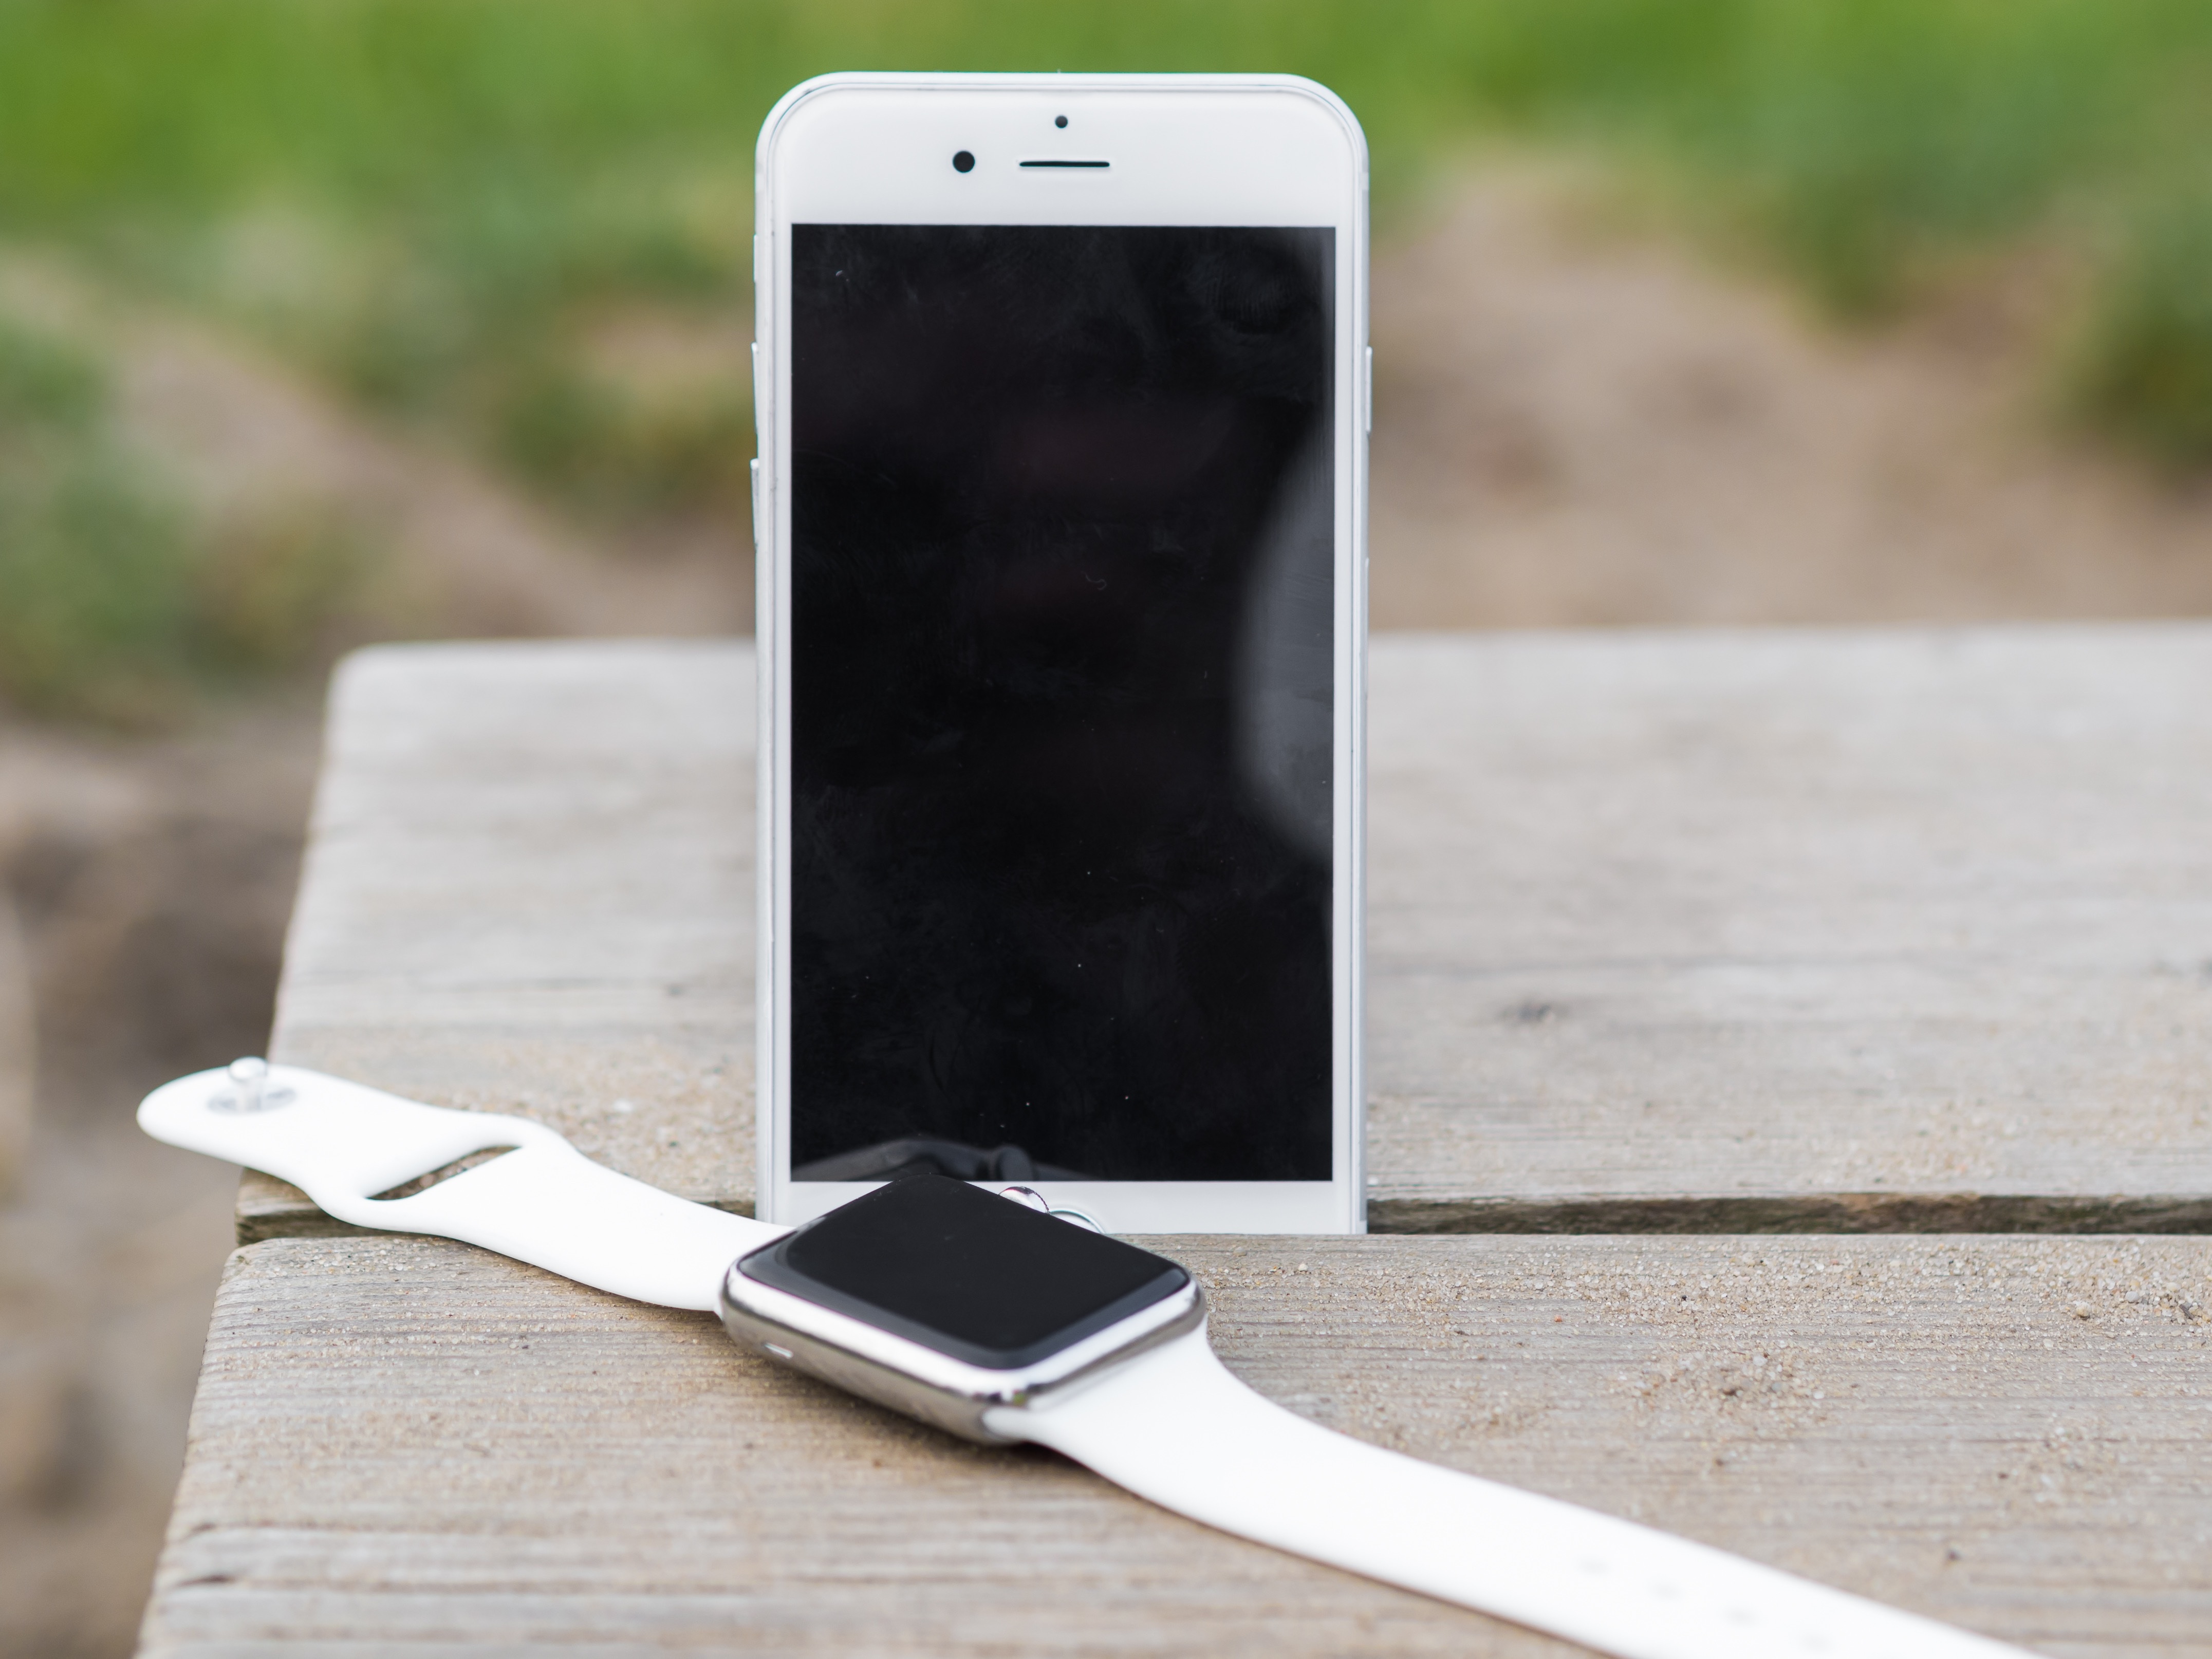
iphone, smartphone, watch, hand, screen, apple, technology, white, time, phone, telephone, gadget, black, lifestyle, mobile phone, device, blank, design, display, digital, up, 6s, information, plus, smart, app, portable, mock up, editorial, application, smartwatch, iwatch, portable communications device